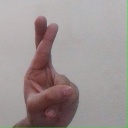
अक्षर: र